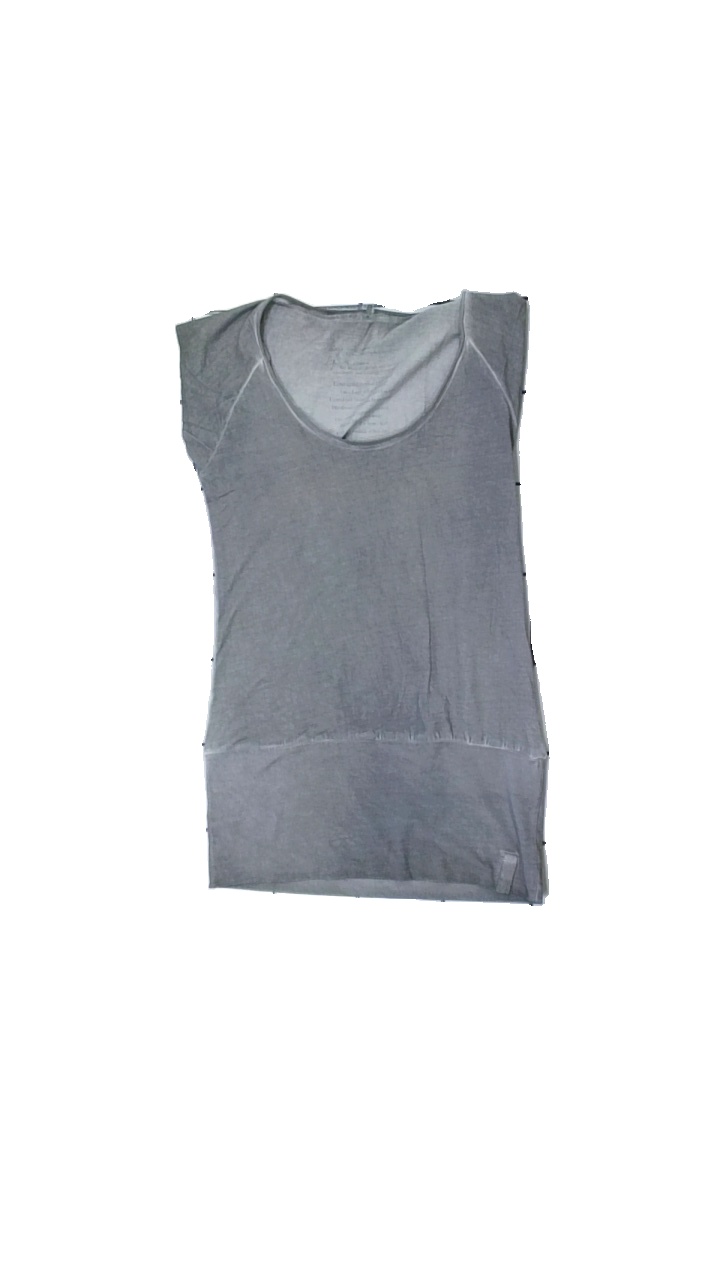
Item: Top (Ladies)
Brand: Missing
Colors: Grey
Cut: Regular
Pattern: Other
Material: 72% cott 28% acryl
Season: All
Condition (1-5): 4
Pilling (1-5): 4
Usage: Reuse
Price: <50